Avalon

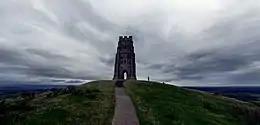
Glastonbury Tor in 2014

The burial discovery ensured that in later romances, histories based on them and in the popular imagination, Glastonbury became increasingly identified with Avalon, an identification that continues strongly today. The later development of the legends of the Holy Grail and Joseph of Arimathea interconnected these legends with Glastonbury and with Avalon, an identification which also seems to be made in "Perlesvaus". The popularity of Arthurian romances has meant this area of the Somerset Levels has today become popularly described as the Vale of Avalon.